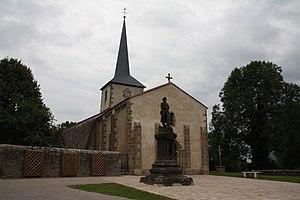
Église de Saint-Marcel-en-Murat, France This file was uploaded with Commonist.
L'église Saint-Marcel est une église catholique située à Saint-Marcel-en-Murat, en France.
Cet article recense une partie des monuments historiques de l'Allier, en France.